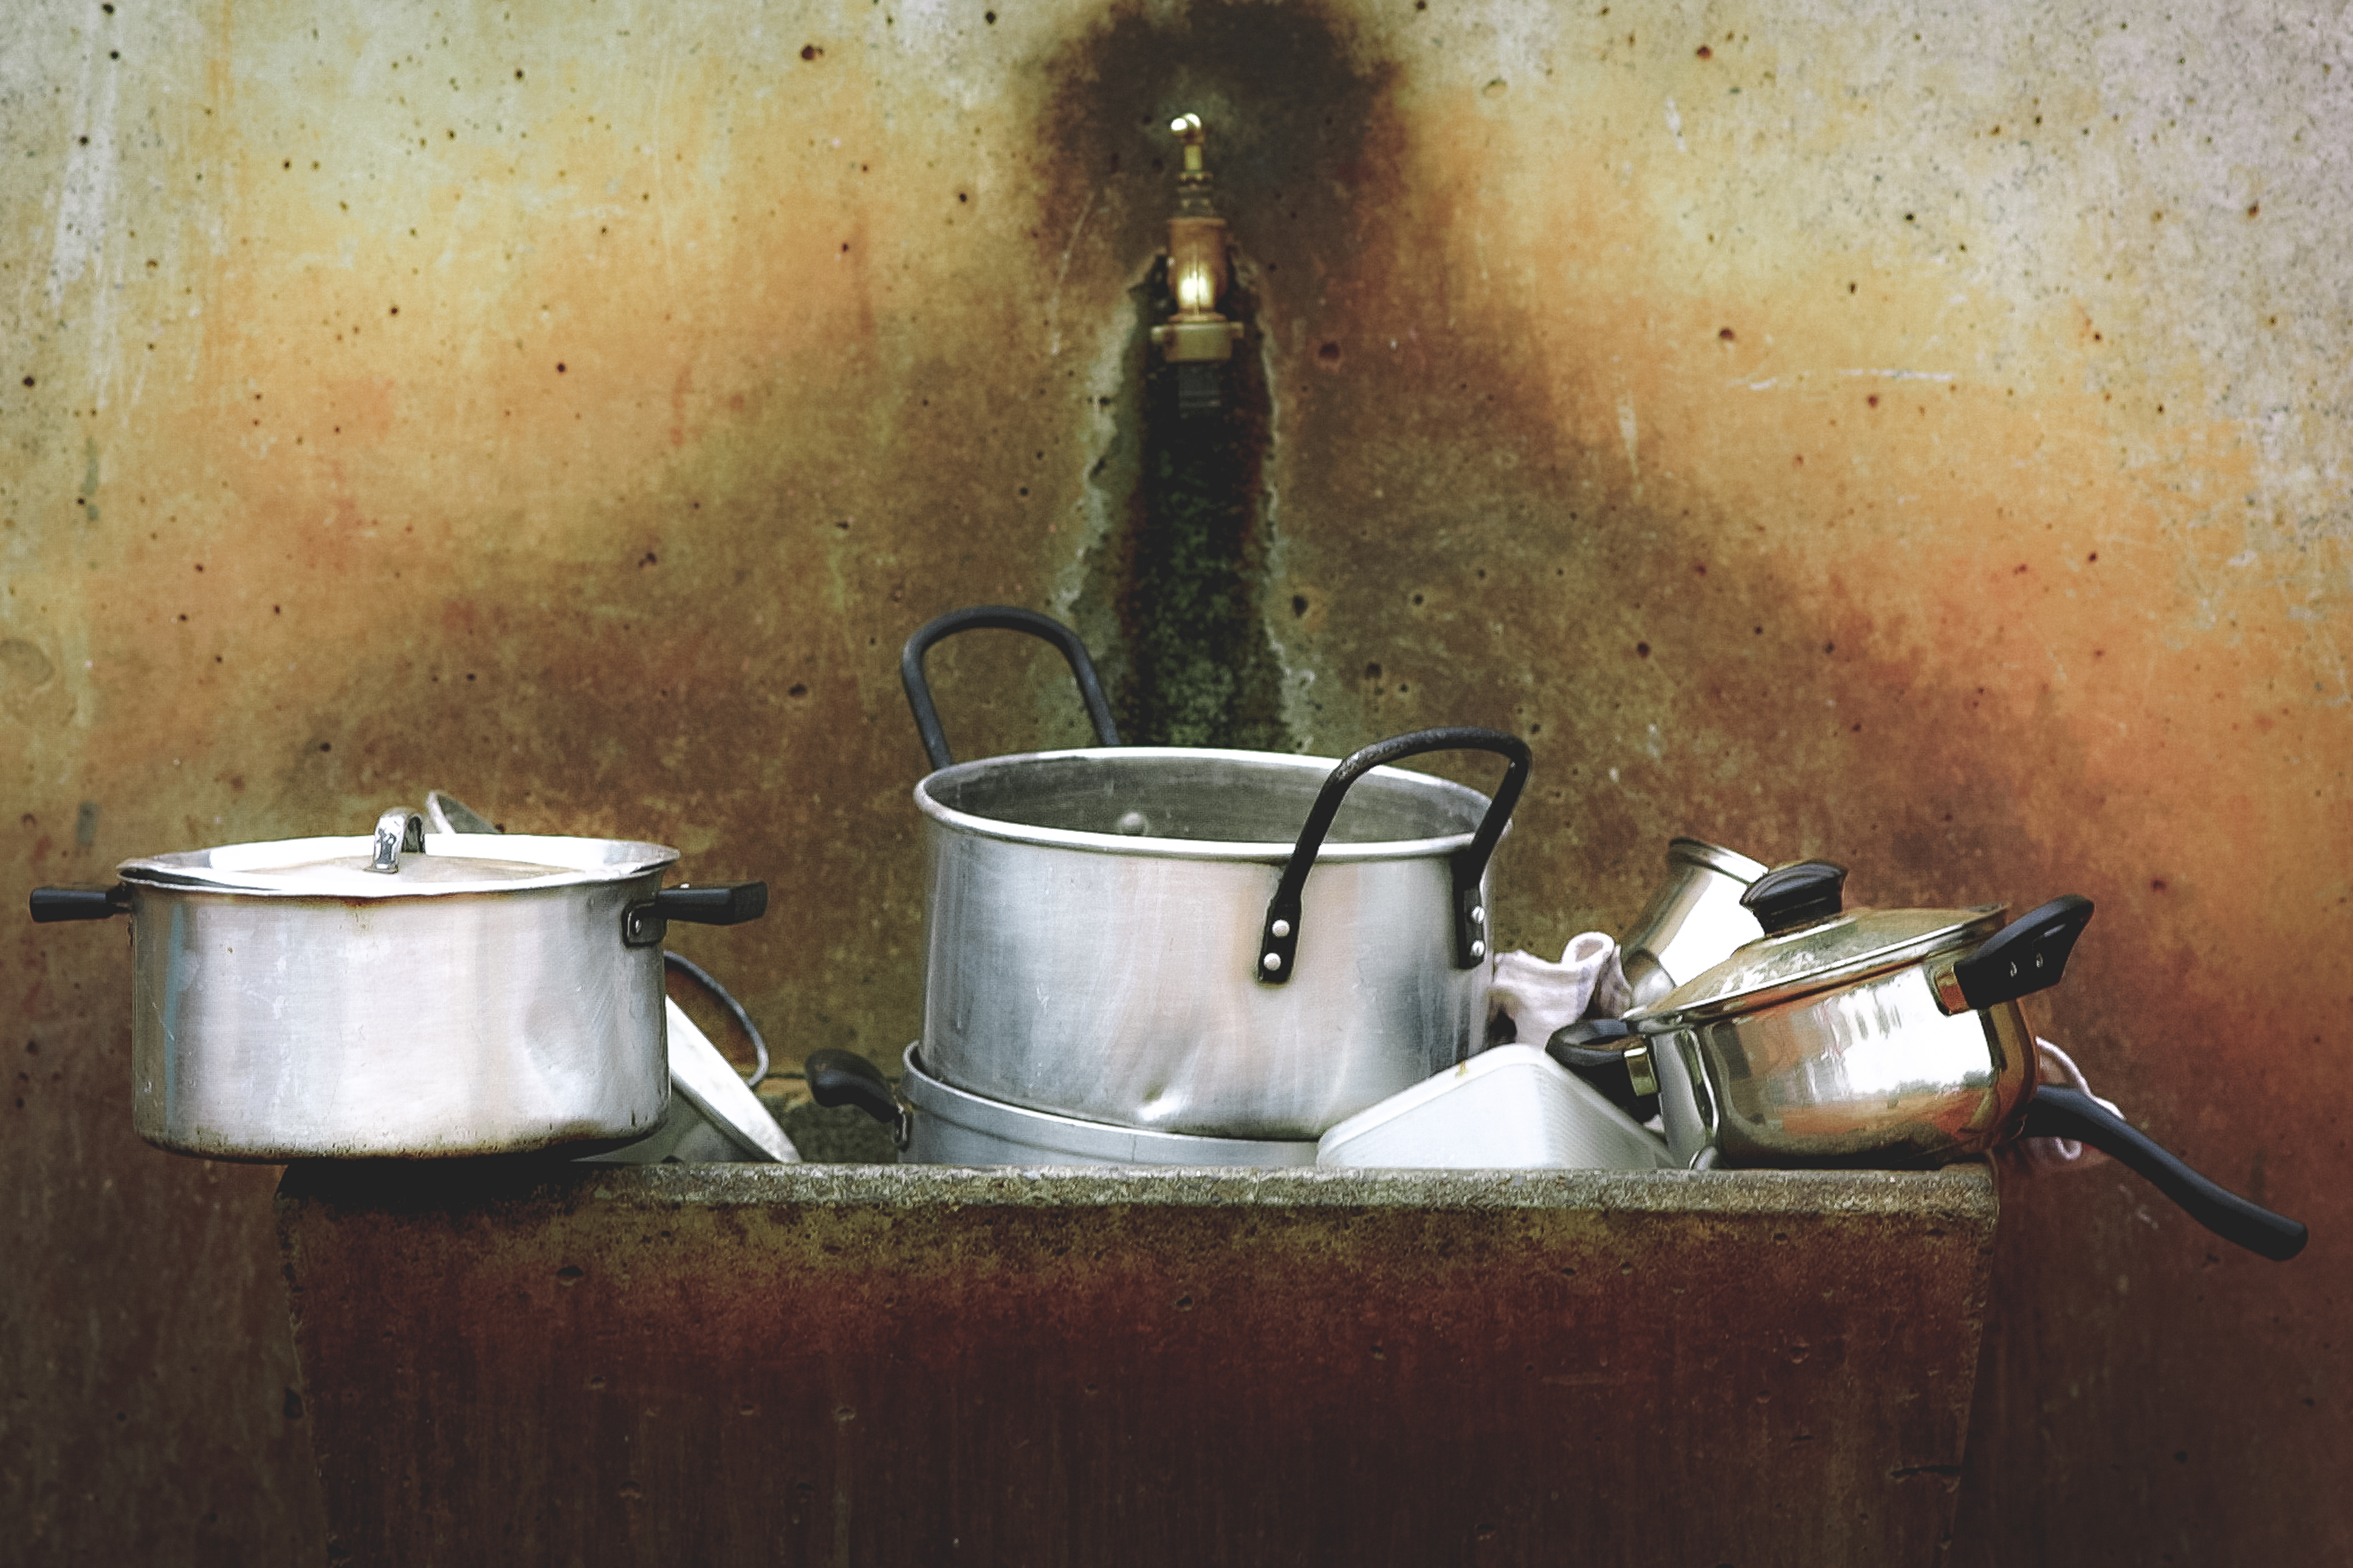
sink, lighting, still life, painting, stainless steel, pots, cookware, still life photography, man made object, cooking pots